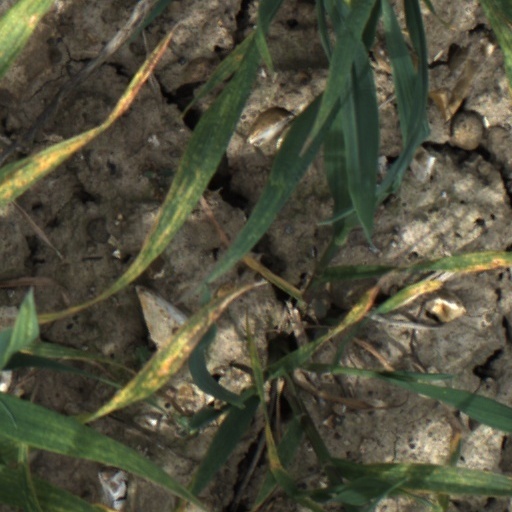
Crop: wheat